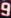
Number: 9